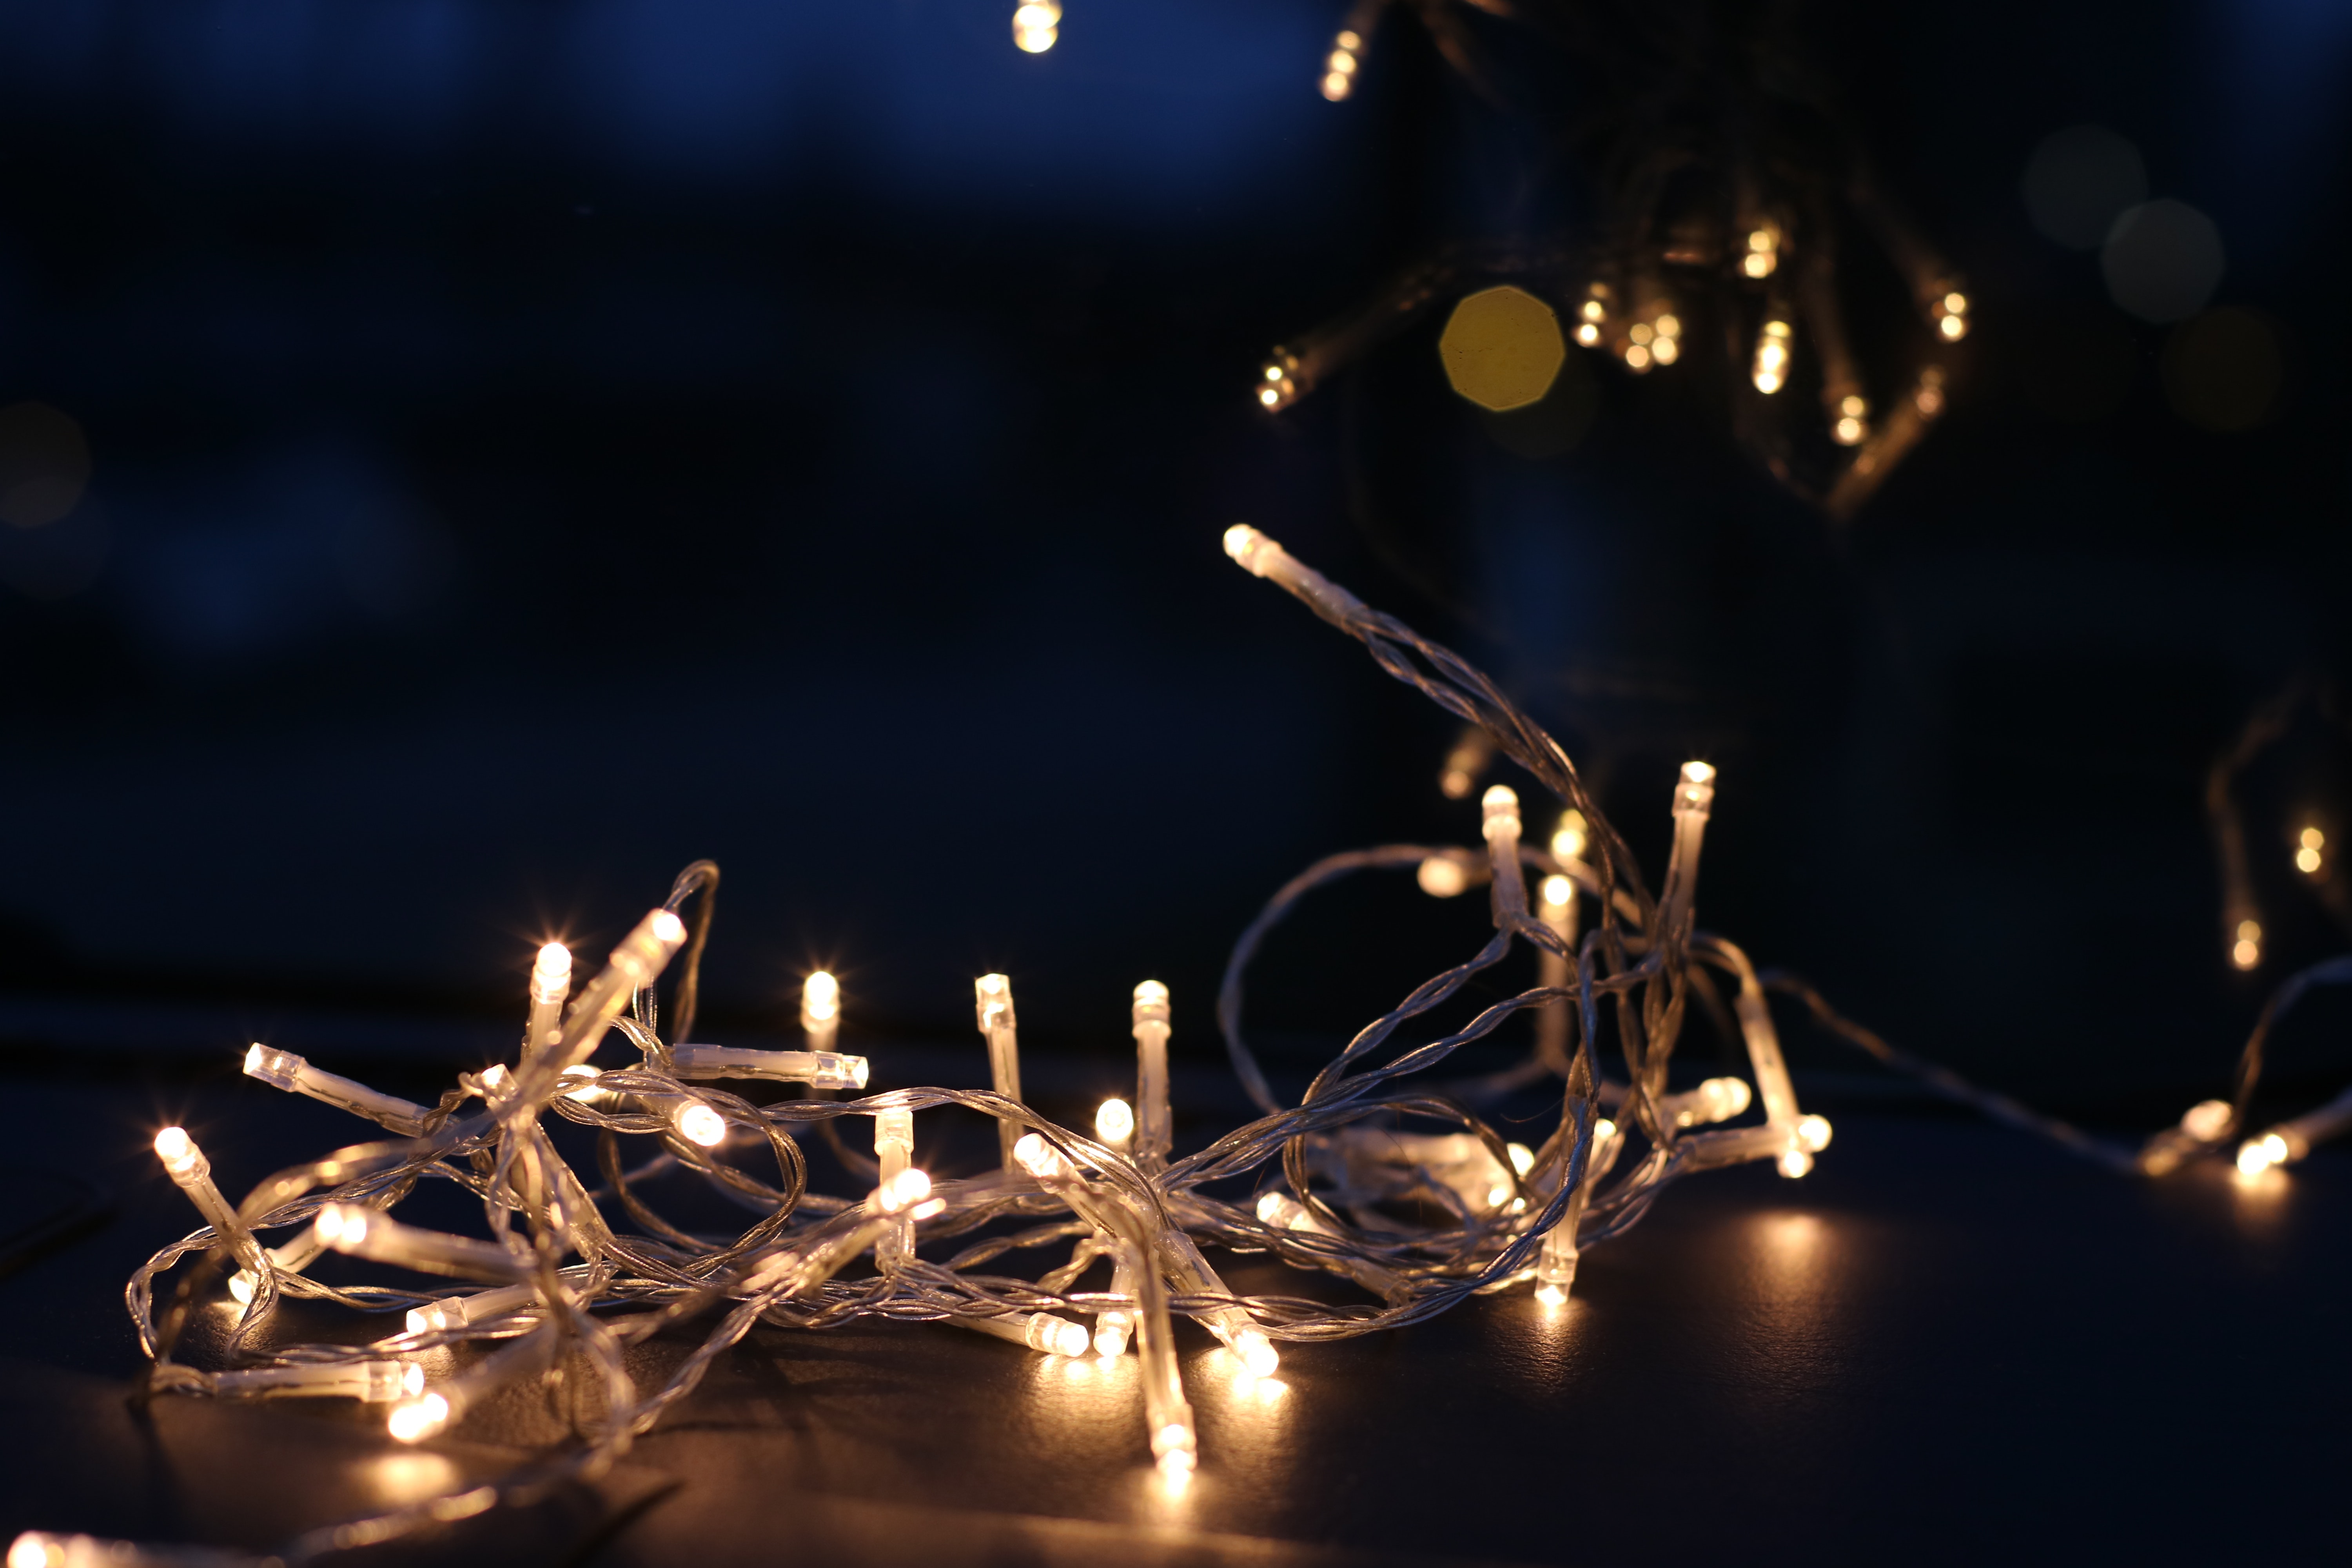
light, lighting, branch, twig, decor, christmas lights, light fixture, night, computer wallpaper